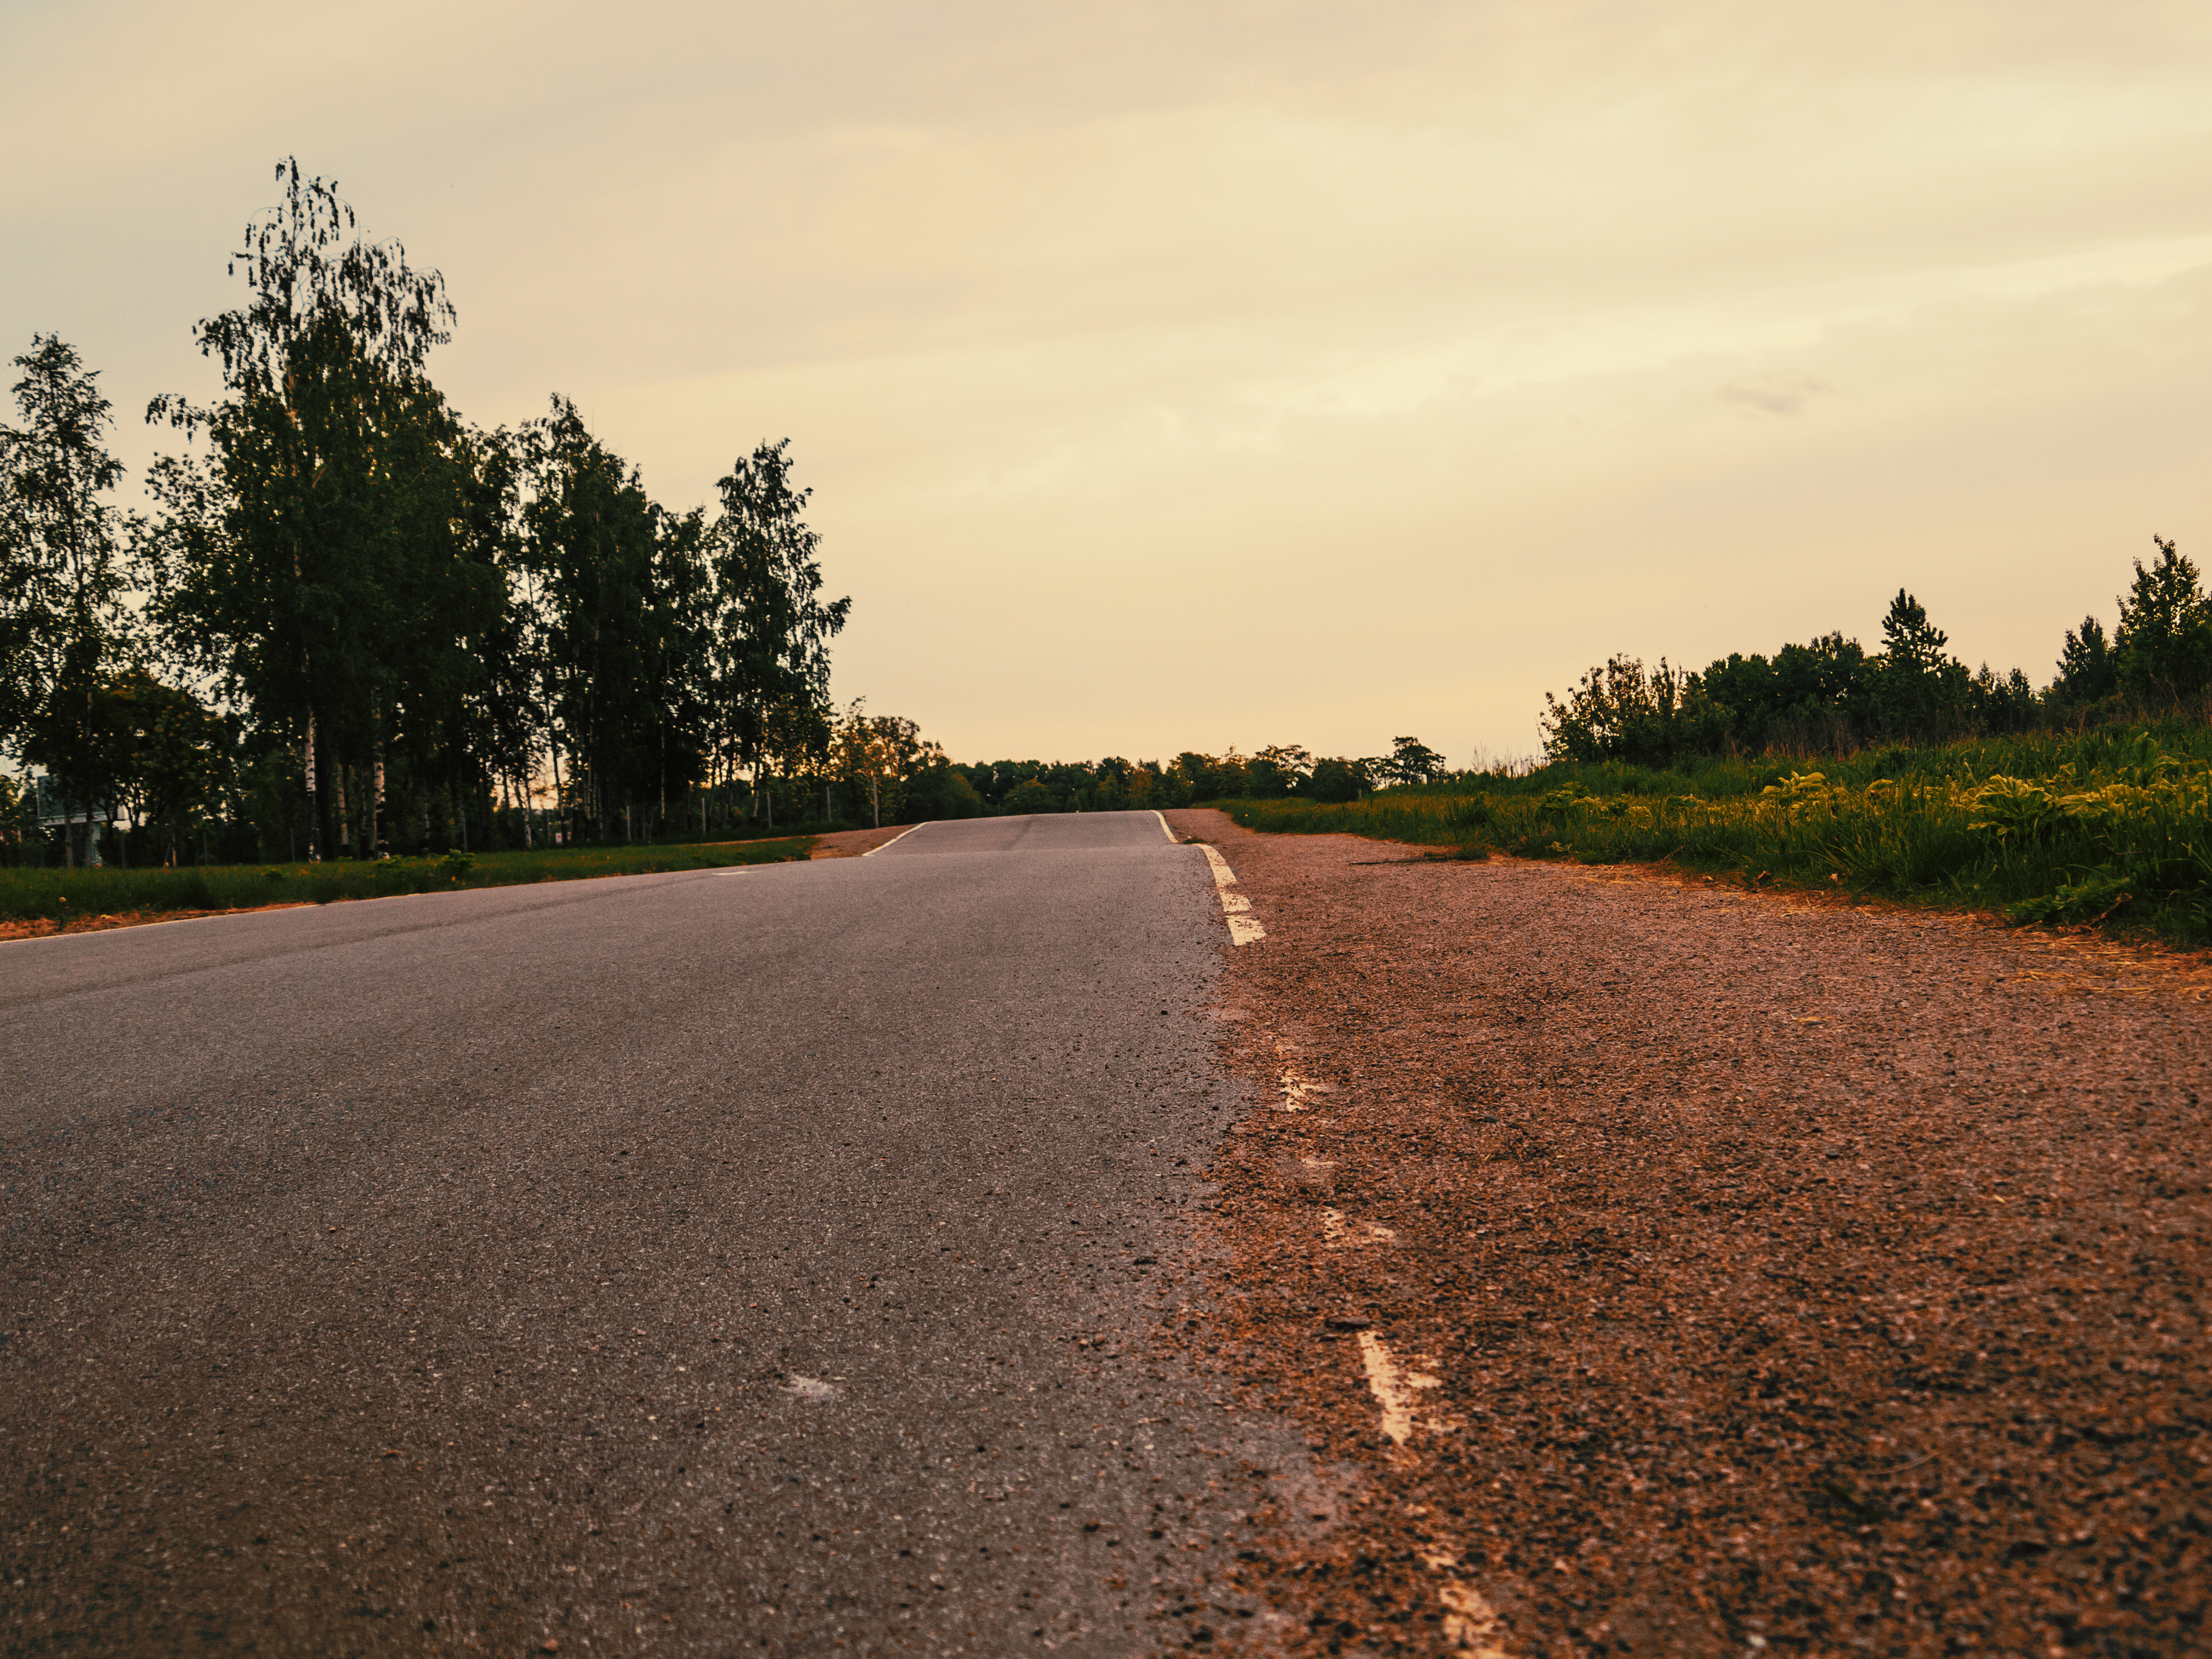
images, cloud, sky, plant, ecoregion, natural landscape, tree, road surface, asphalt, land lot, tar, grass, plain, horizon, landscape, thoroughfare, Tints and shades, rural area, road, grassland, meadow, field, dirt road, trail, forest, prairie, soil, highway, hill, evening, shoulder, path, nonbuilding structure, lane, shadow, freeway, plantation, street, autumn, farm, road trip, agriculture, cycling, pasture